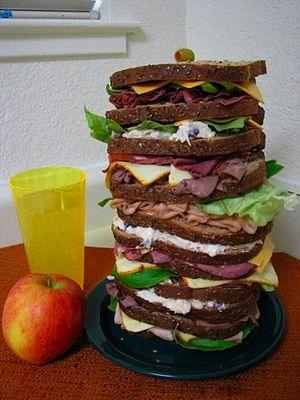
Cette page présente différents sandwichs et tartines existant à travers le monde.